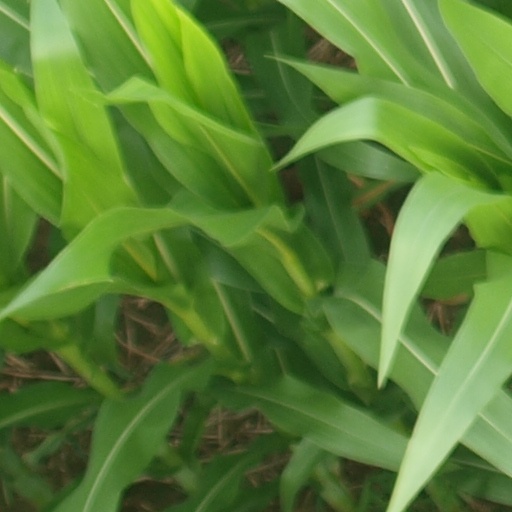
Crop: maize; corn